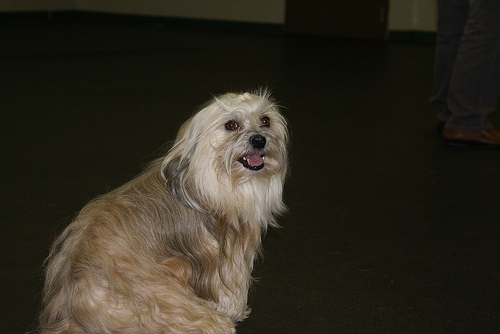
Animal: dog
Breed: havanese